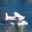
Label: airplane